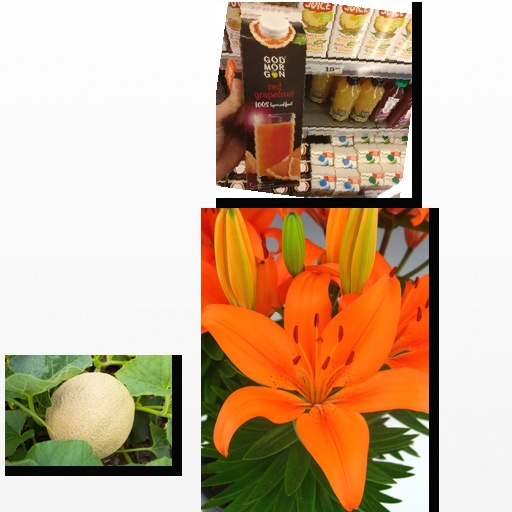
Food items: red_grapefruit_juice, orange, cantaloupe